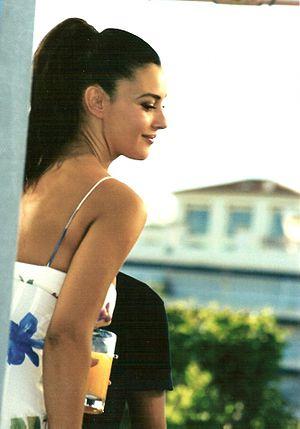
Monica Bellucci
Irréversible, également typographié IЯЯƎVƎЯSIBLƎ, est un film français écrit et réalisé par Gaspar Noé, sorti en 2002. Il met en vedette Monica Bellucci, Vincent Cassel et Albert Dupontel. Formellement, la particularité de ce film est d'être composé de scènes longues montées en ordre antéchronologique. Ce long-métrage est par ailleurs connu pour deux séquences d'extrême violence : un meurtre à coups d'extincteur, et un viol par pénétration anale.